Morning in the Burned House

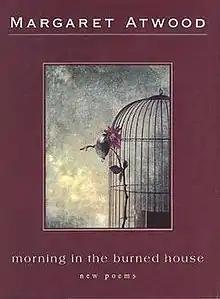
First edition

Morning in the Burned House is a book of poetry by Canadian author Margaret Atwood published by McClelland and Stewart in 1995.